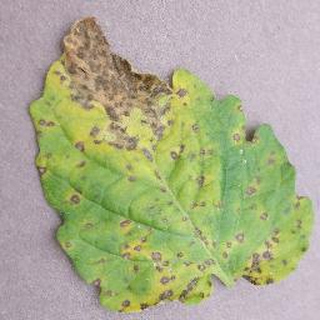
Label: tomato_septoria_leaf_spot